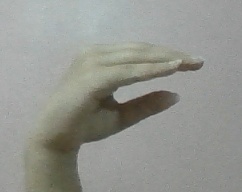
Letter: jeem